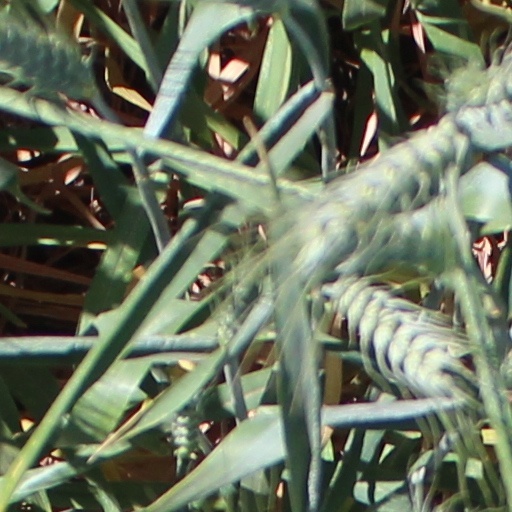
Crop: wheat